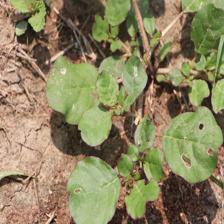
Label: BroadLeafWeed